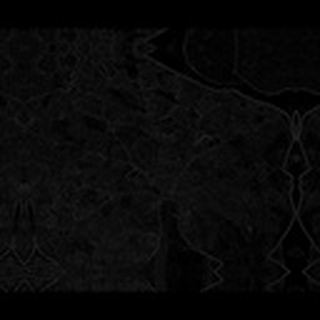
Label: cotton_powdery_mildew